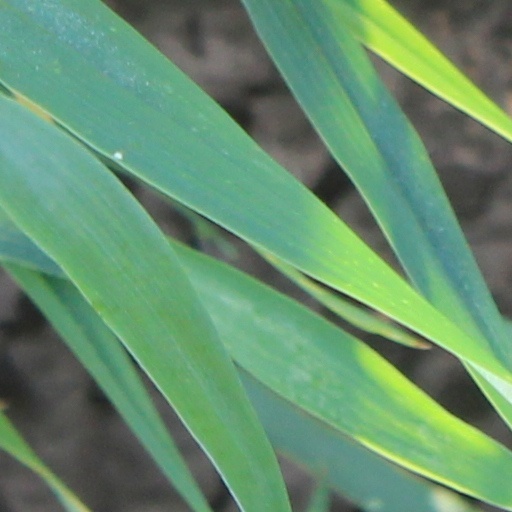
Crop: wheat